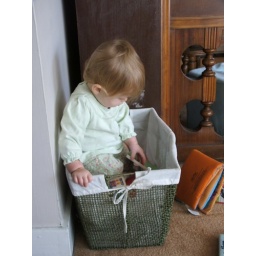
Cora crawled in her book basket the other day.